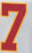
Number: 7